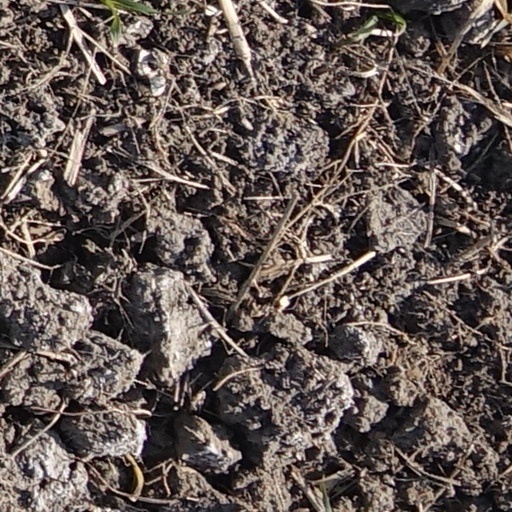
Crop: wheat